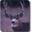
Label: deer